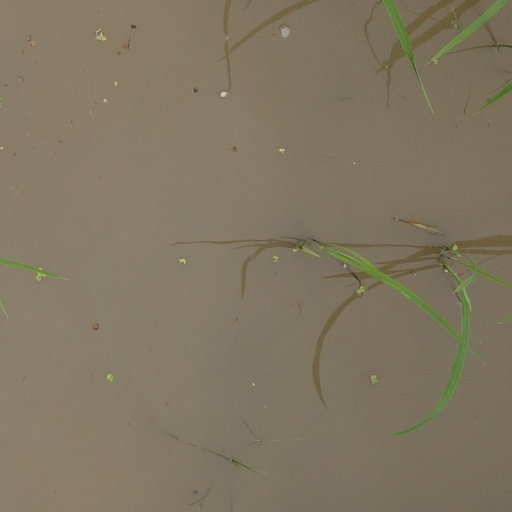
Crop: rice